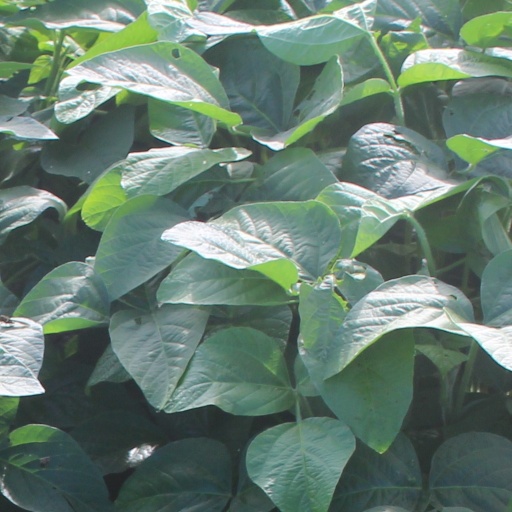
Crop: soybean